Venice Canal Historic District

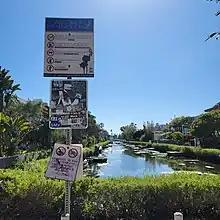
A welcome sign to the Venice Canals in 2023. The sign has been graffitied with stickers and markers.

After several years of study and review of both materials, Mark Galanty sent a letter to Ruth Galanter congratulating her on her success. She was able to meet her original goal of finding a material that would allow plants to grow, was environmental qualities, was safer for children falling in, was lower-cost than the original vertical wall plan, was closer to the original 1906 historic banks, and was approved by Coastal Commission and the many city agencies involved. The winner was the Loffel Block, and it now had the majority support needed for the assessment district to be approved. Based on this Letter, Councilwoman Galanter dropped the Armorflex plan and only brought forward the Loffel Plan. Mark Galanty, worked with the residents, property owners, and canal stakeholders to eliminate any opposition to the compromise plan using Loffel Block. The VCA negotiated a fund to pay for anyone that could not afford the assessment amount. No-one applied for the money established in this fund. The city designed the restoration to be built in two phases in order to not disrupt the wildlife (tern, Coots, egrets, herons, ducks, etc.).